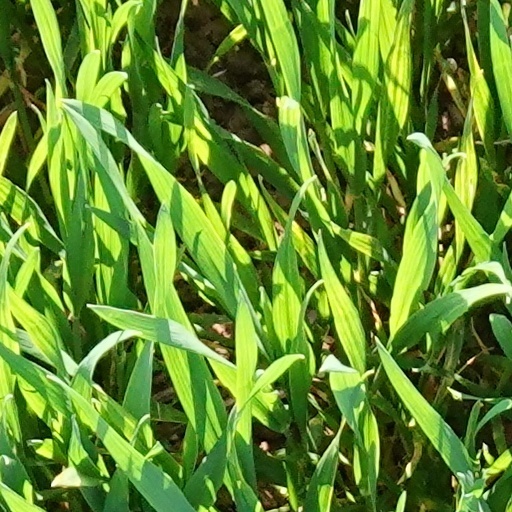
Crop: wheat